Philly Phlash

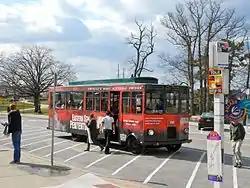

The PHLASH was first introduced in 1994 by then Philadelphia Mayor Ed Rendell. Michael Masch, the Philadelphia budget director at the time, helped create the transit line naming it after his favorite Marvel Comics character Flash. The service was operated by the city's Center City District starting in the late 1990s. In order to keep fares at a price point attractive to visitors, the PHLASH service has always been subsidized.